Robert Udny

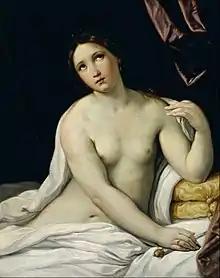
"Lucretia" by Guido Reni, painting from the Robert Udny Collection sold in the Christie's sale 1804, now in the National Museum of Western Art, Tokyo

After Udny died in 1802, Richard Cosway designed a memorial for him. An engraving of the design was made by Jean Condé.